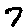
Label: 7